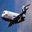
Label: airplane